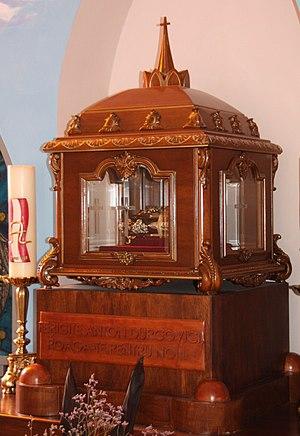
Anton Durcovici, né le 17 mai 1888 à Bad Deutsch-Altenburg et mort le 20 décembre 1951 à Sighetu Marmației, est un prélat catholique roumain. Évêque du diocèse de Iași, il est emprisonné par les autorités communistes pour être resté fidèle au pape et succombe aux conditions inhumaines qui lui sont imposées. Reconnu martyr par l'Église catholique, il est vénéré comme bienheureux.